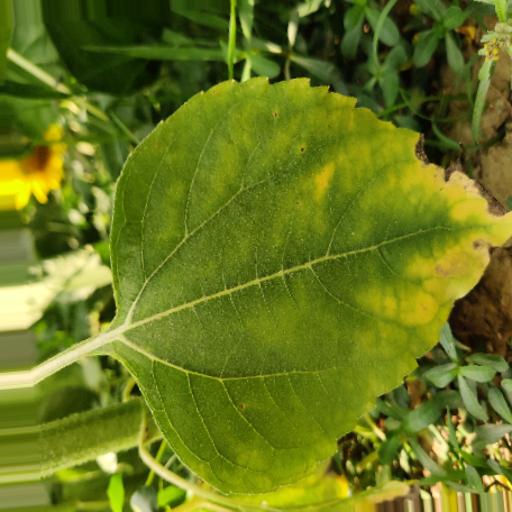
Label: Downy_mildew